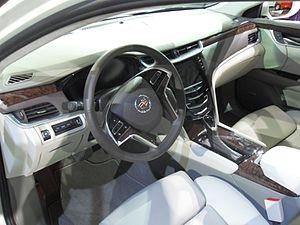
La XTS est une voiture de luxe du constructeur automobile américain Cadillac commercialisée depuis 2012. La XTS remplace les anciens modèles haut de gamme STS et DTS respectivement apparues en 2005 et 2006 descendantes des Seville et DeVille.